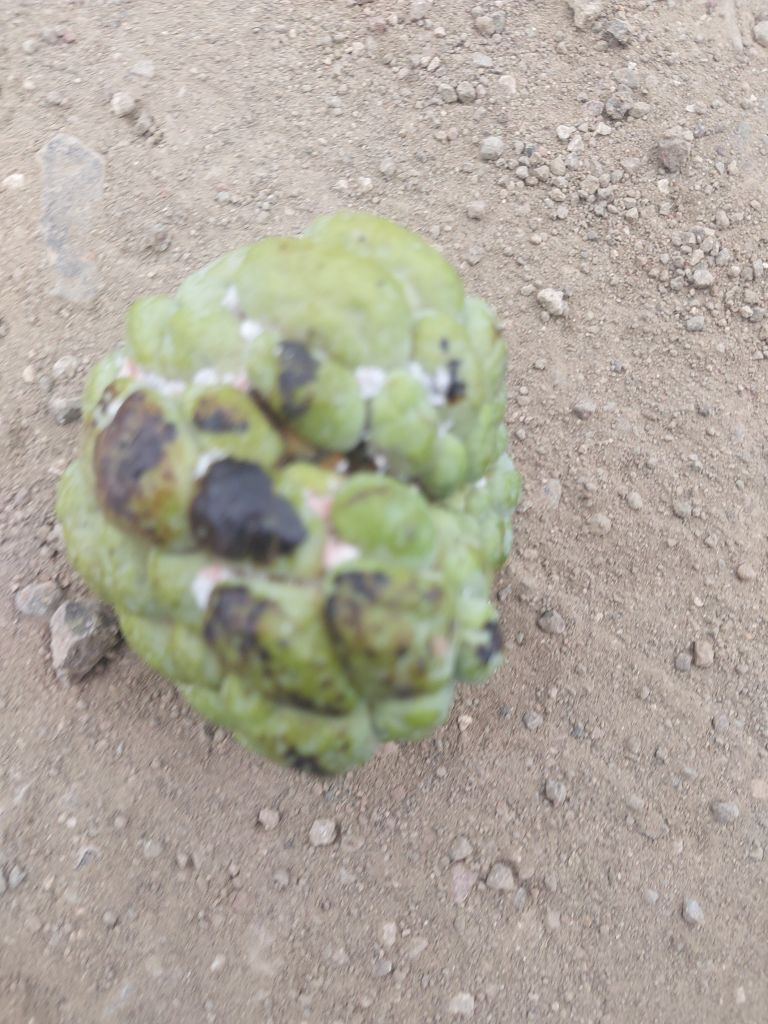
Disease label: Blank Canker